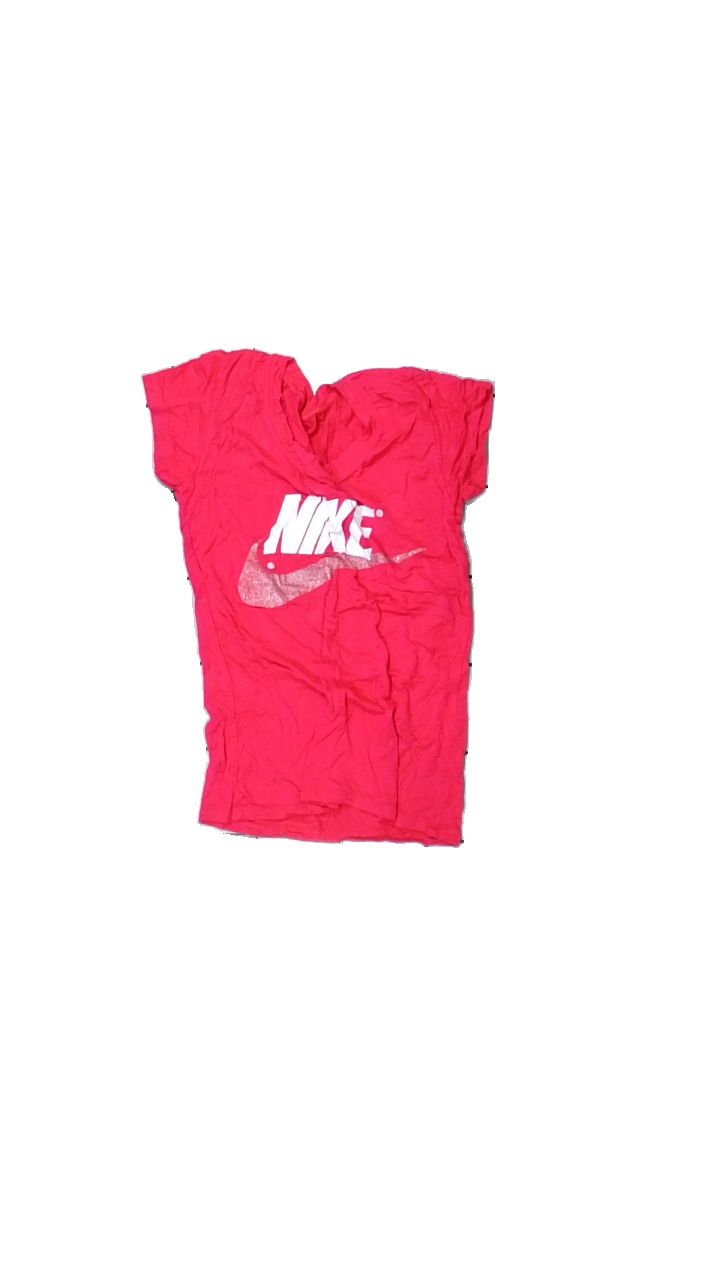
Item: T-shirt (Ladies)
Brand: Nike
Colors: Pink, White
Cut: Regular, C-collar
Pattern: Logo print
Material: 100% viscose
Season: All
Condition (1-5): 2
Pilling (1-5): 3
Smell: Major
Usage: Export
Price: <50